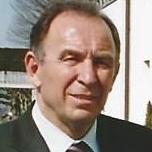
Age: 60